Lucian Truscott

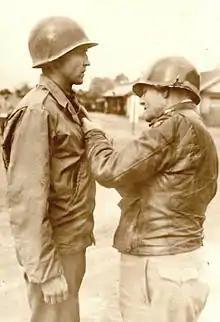
Truscott pins the Bronze Star on Captain Richard Wolfer, France, 25 October 1944

Following Anzio, Truscott continued to command VI Corps through the fighting up the Italian boot, helping in the final Battle of Monte Cassino and the subsequent capture of Rome, just two days before the Normandy landings. However, his command was then withdrawn from the line to prepare for Operation Dragoon, the amphibious assault on southern France.